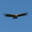
Label: bird